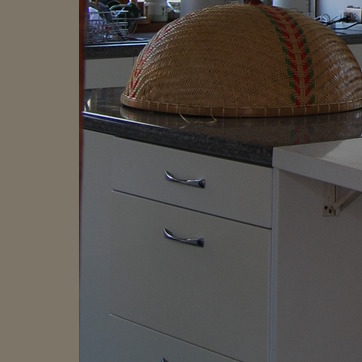
Material: metal